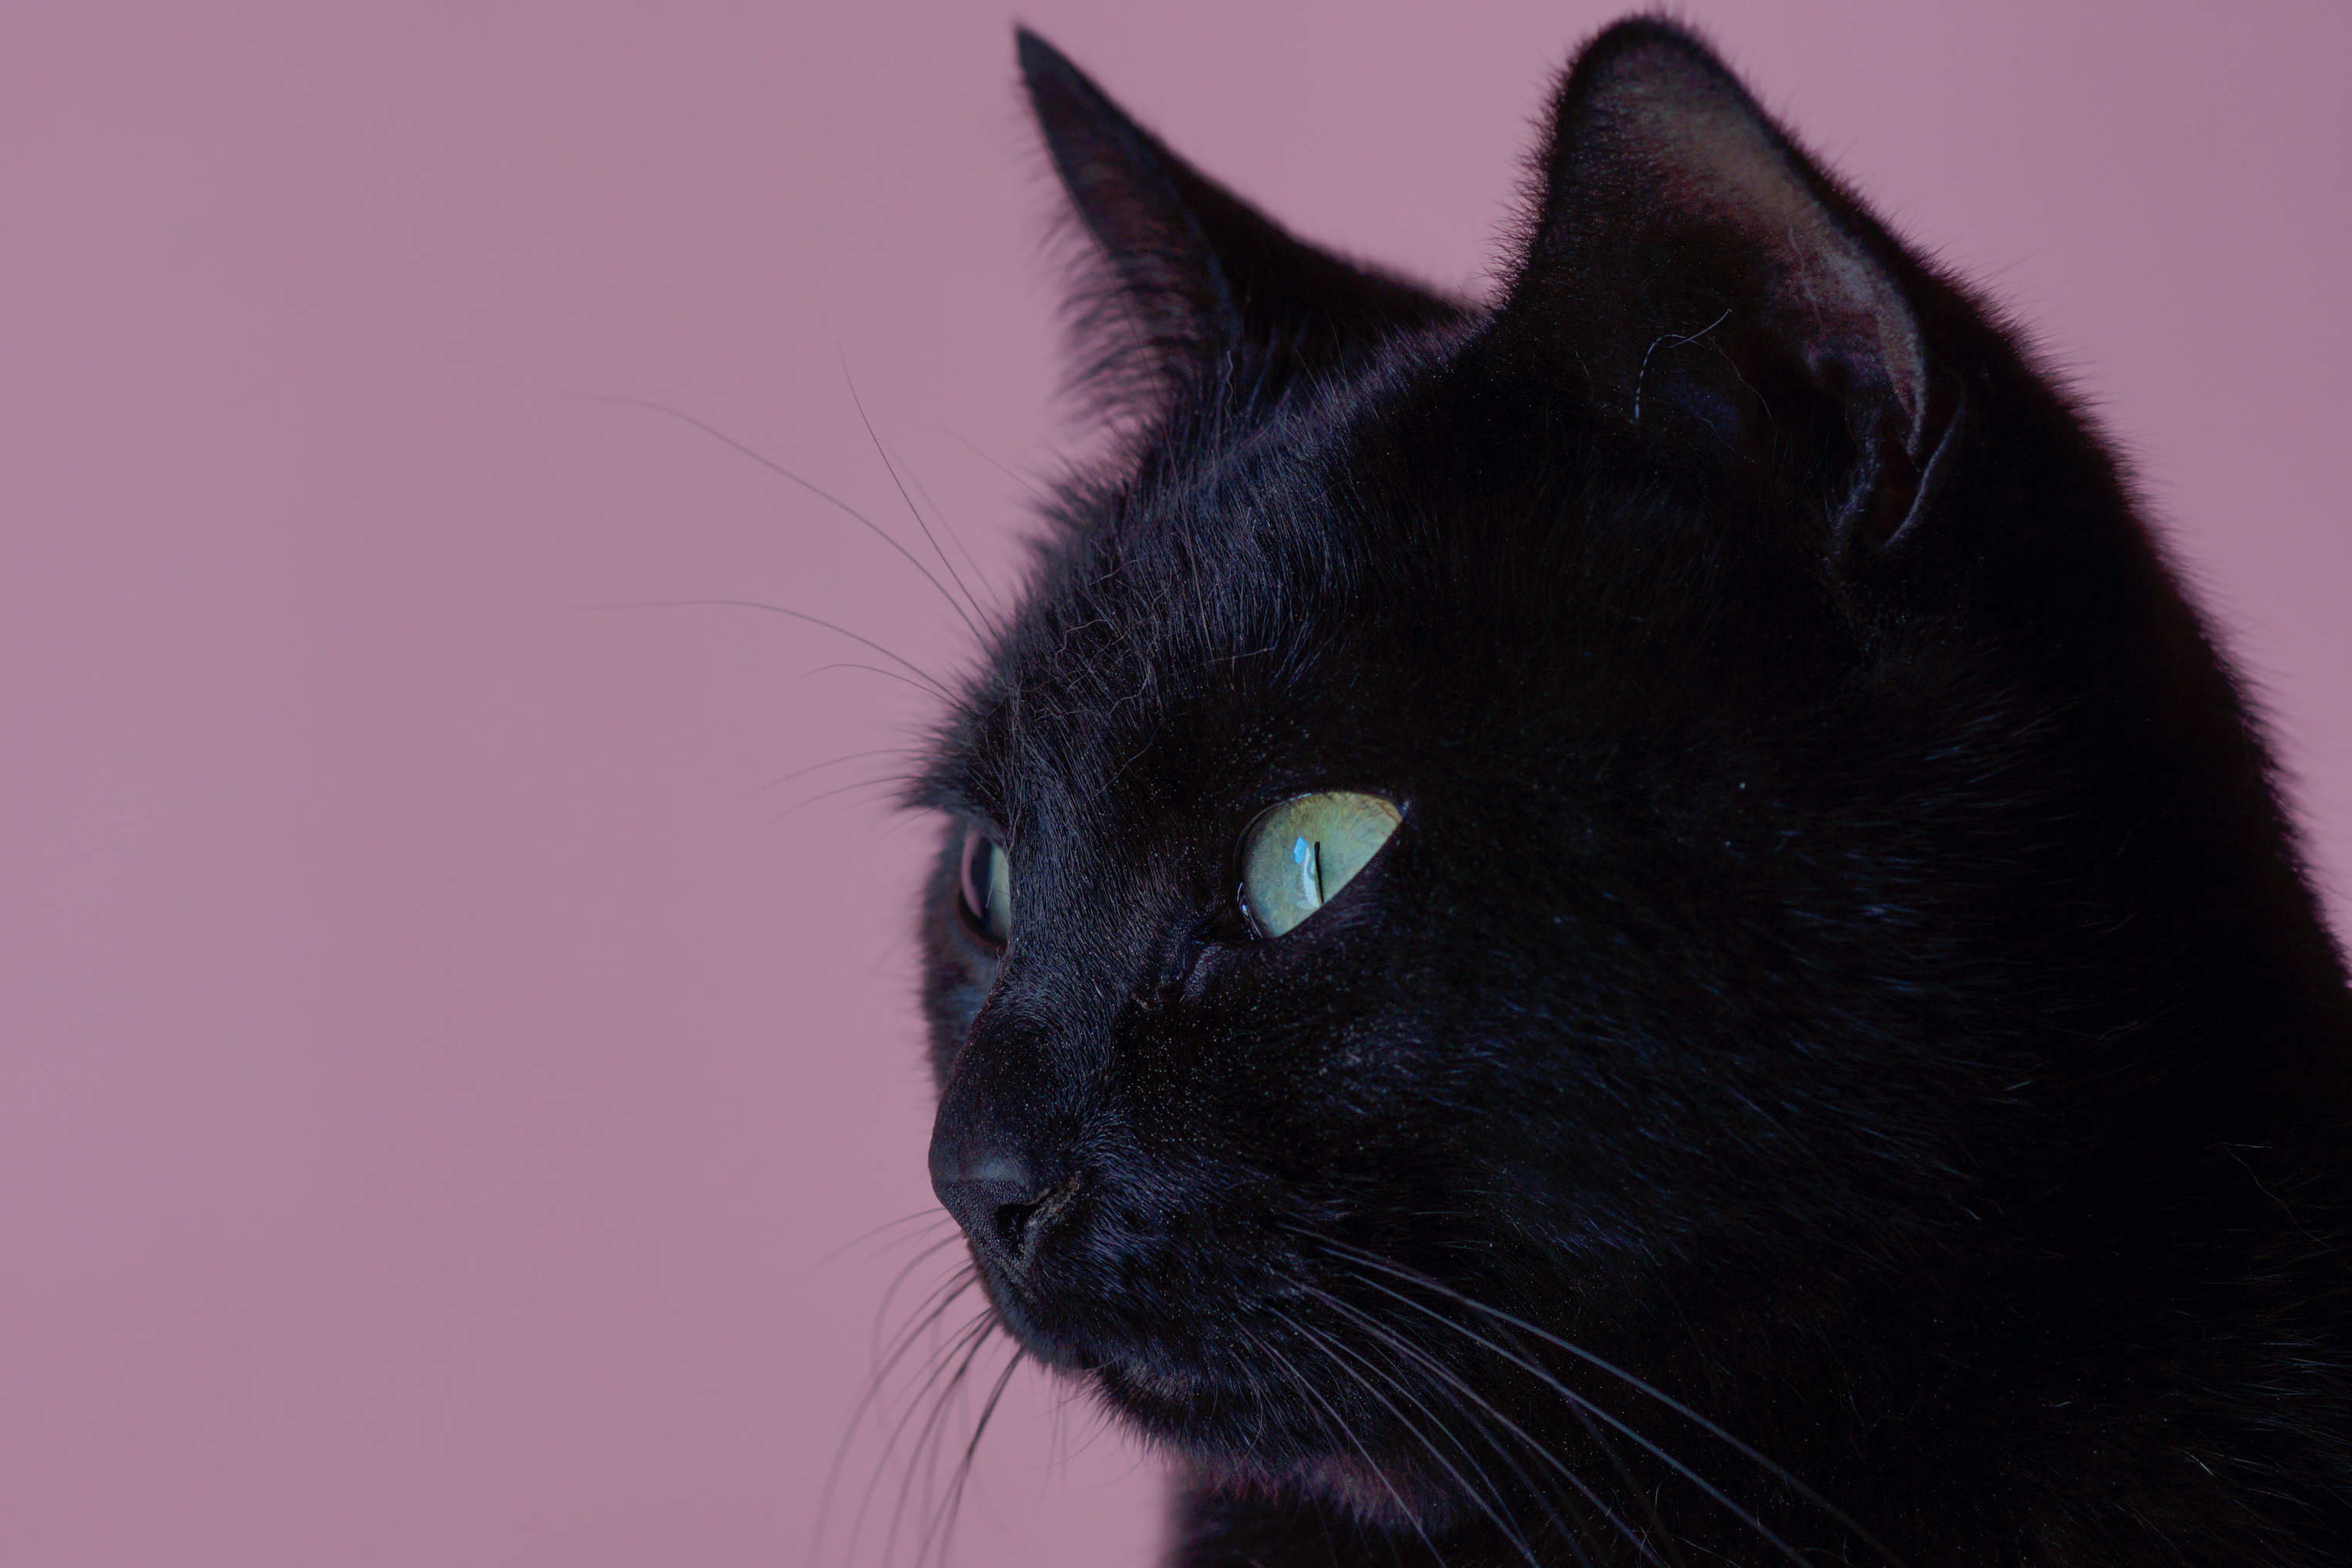
photo, cat, mammal, black cat, black, close up, cats, nose, whiskers, eye, animals, vertebrate, gatos, a77, g, ggl1, gaby1, xovesphoto, animales, sonya77, minolta100mm, gphoto, xelodegalicia, gabrielcoru a, small to medium sized cats, cat like mammal, carnivoran, nebelung, domestic short haired cat